Robin Morgan

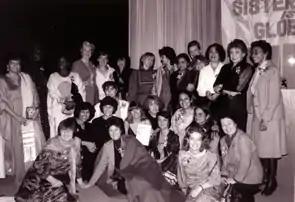
Sisterhood is Global at Lincoln Center

In 1970, Morgan compiled, edited, and introduced the first anthology of feminist writings, "Sisterhood is Powerful". The compilation included now-classic feminist essays by such activists as Naomi Weisstein, Kate Millett, Eleanor Holmes Norton, Florynce Kennedy, Frances M. Beal, Joreen, Marge Piercy, Lucinda Cisler and Mary Daly, as well as historical documents including the N.O.W. Bill of Rights, excerpts from the SCUM Manifesto, the Redstockings Manifesto, historical documents from W.I.T.C.H., and a germinal statement from the Black Women’s Liberation Group of Mount Vernon. It also included what Morgan called "verbal karate": useful quotes and statistics about women. The anthology was cited by the New York Public Library as one of the “New York Public Library's Books of the [20th] Century”. Morgan established the first American feminist grant-giving organization, The Sisterhood Is Powerful Fund, with the royalties from "Sisterhood Is Powerful". However, the anthology was banned in Chile, China, and South Africa.